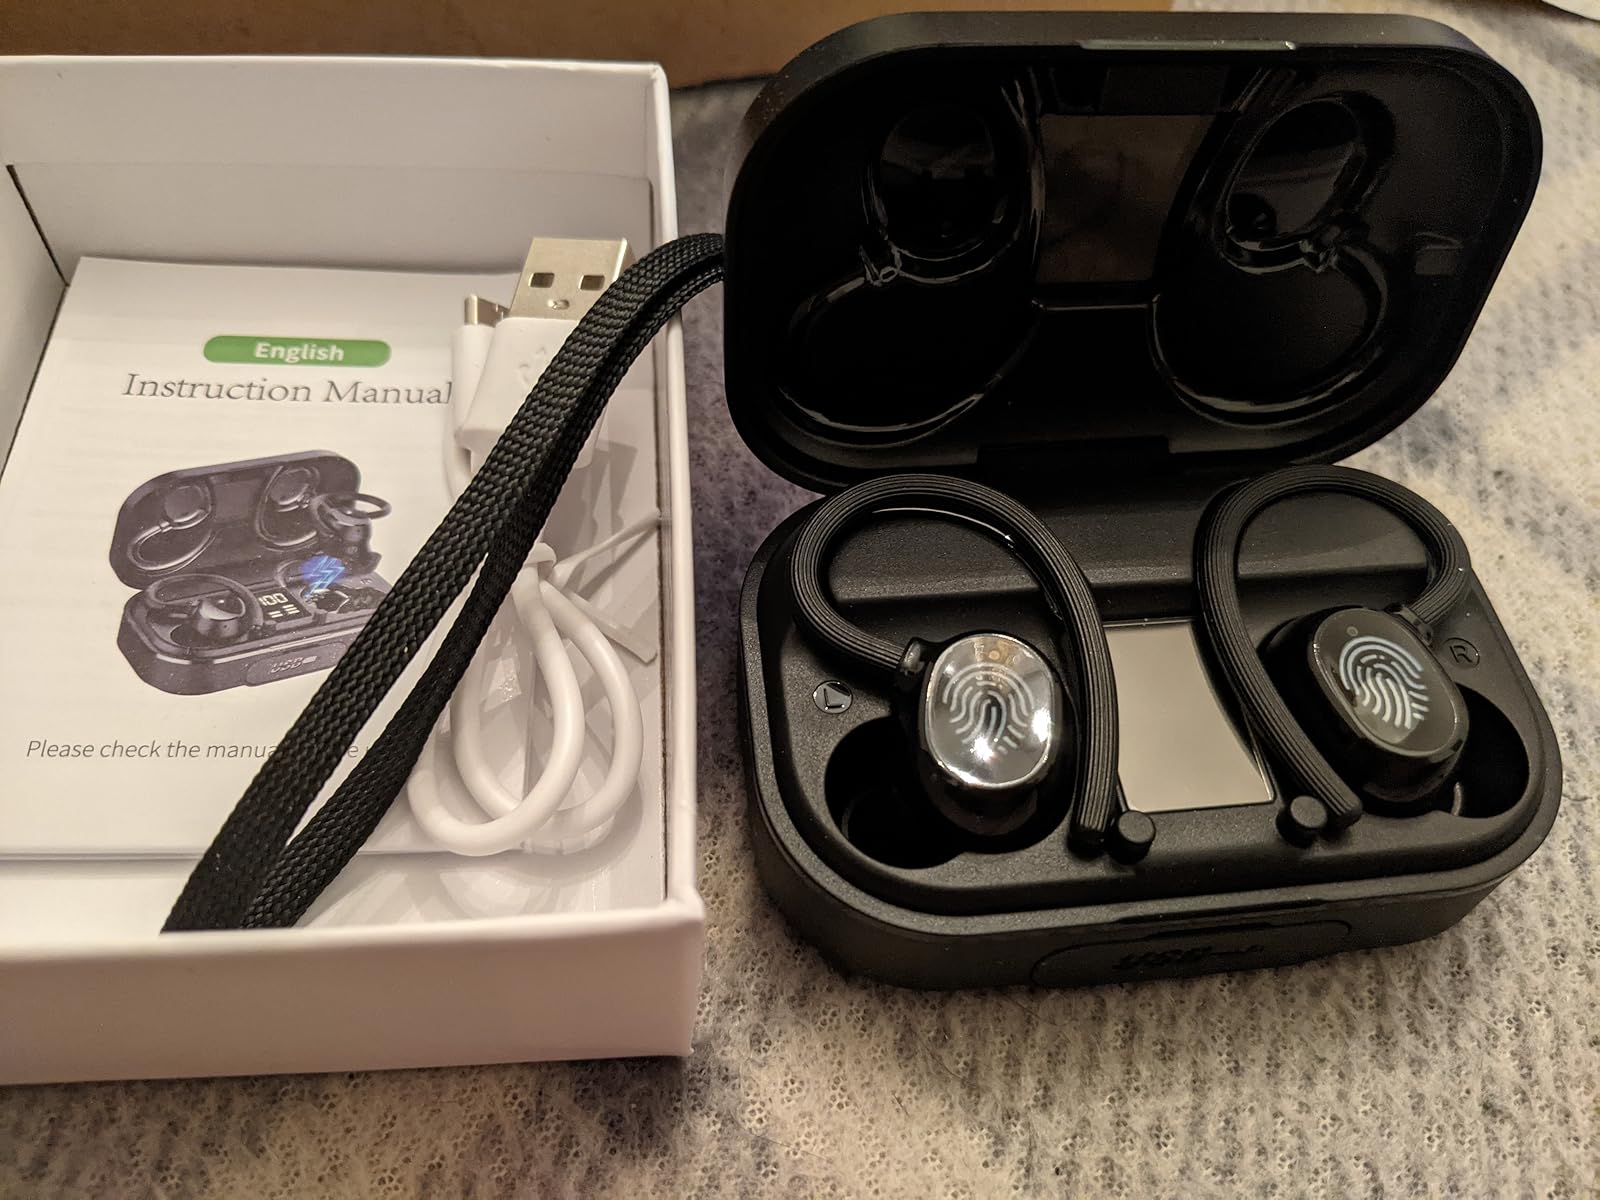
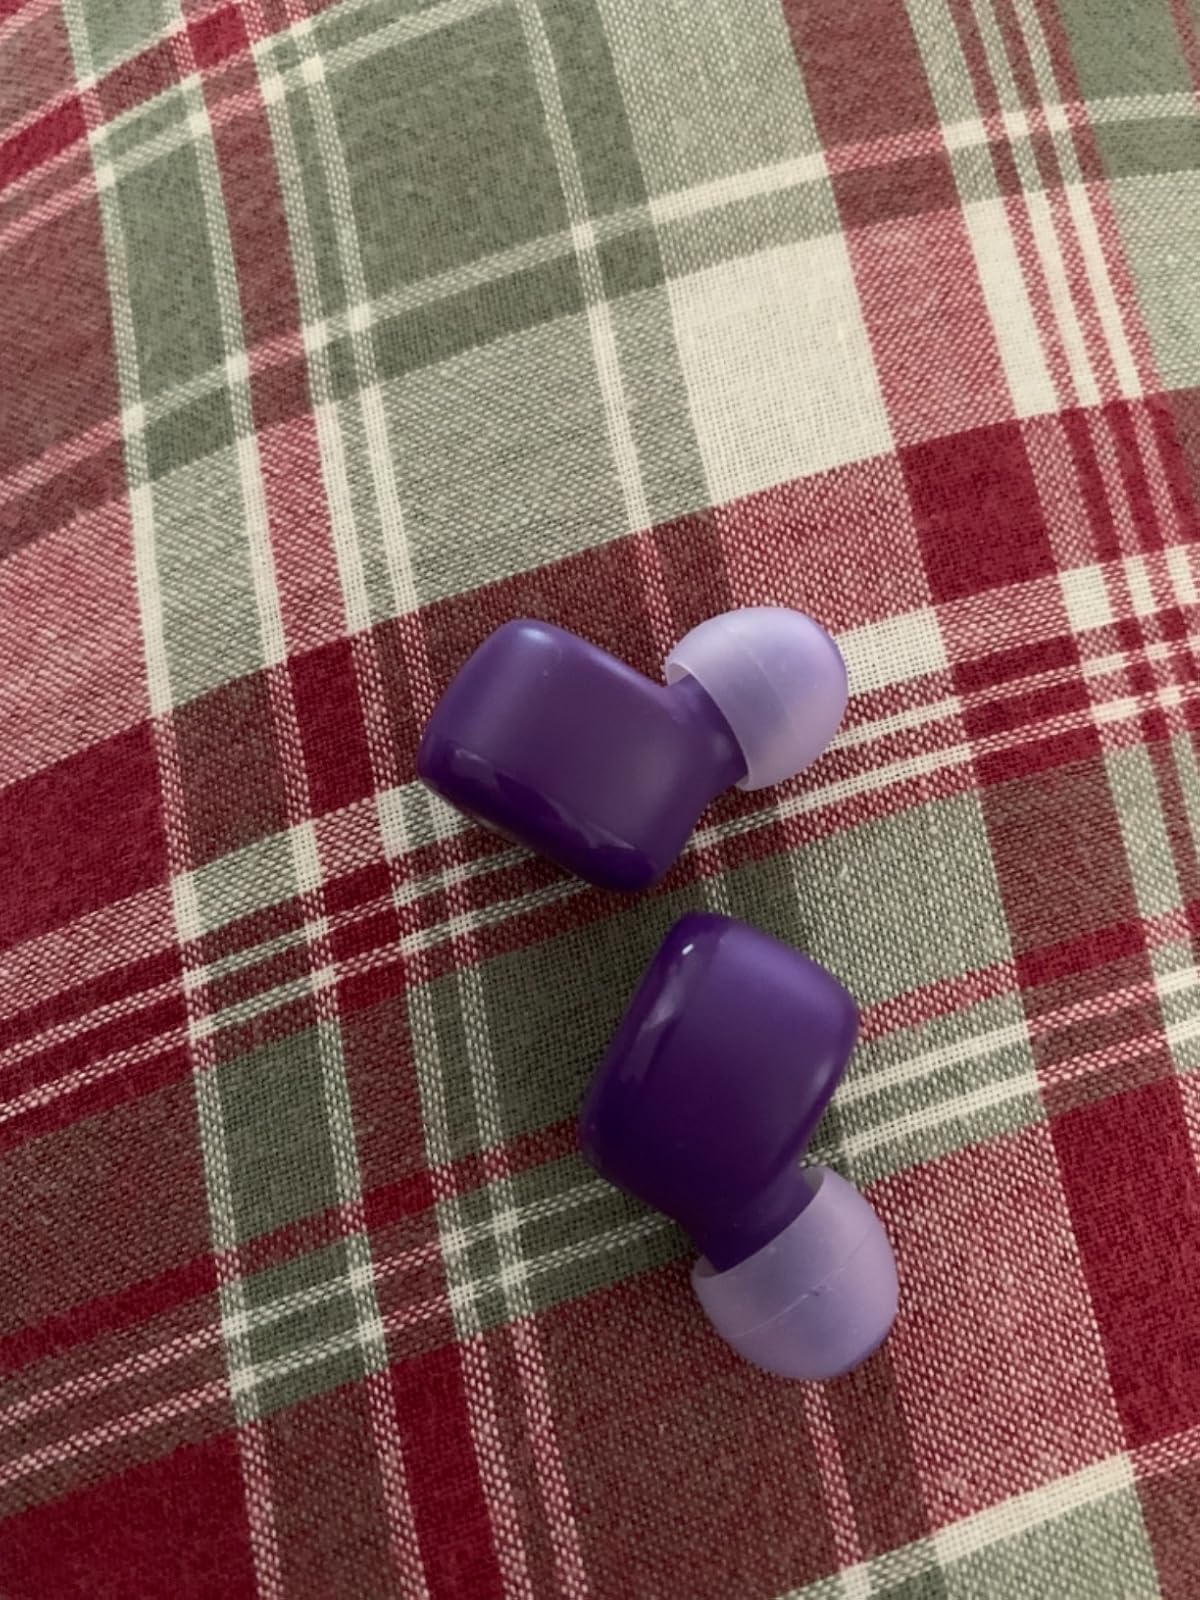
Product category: earbuds
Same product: no